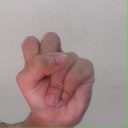
अक्षर: स